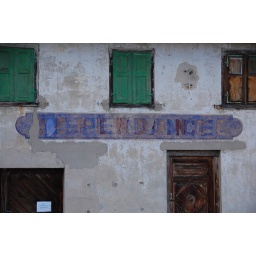
A derelict building in the mountains